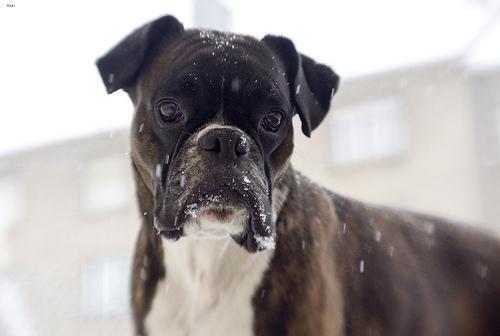
boxer